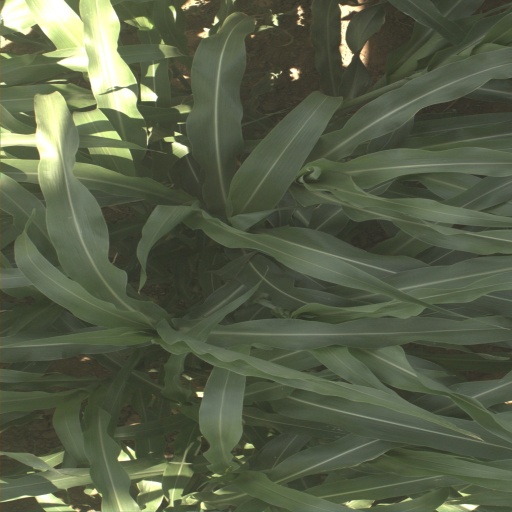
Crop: sorghum